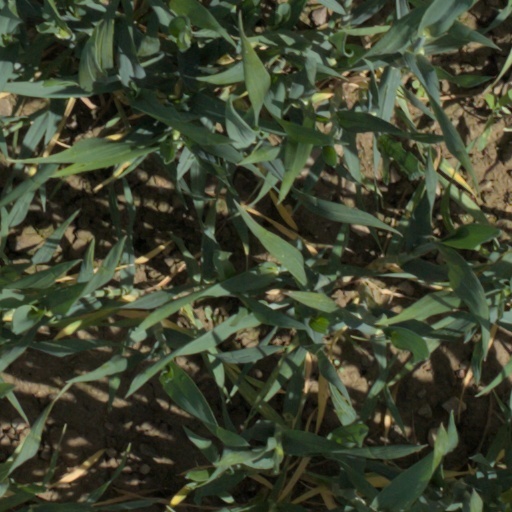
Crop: wheat